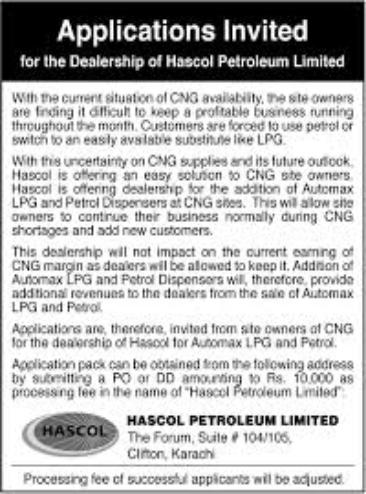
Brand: Hascol Petroleum
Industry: Transportation